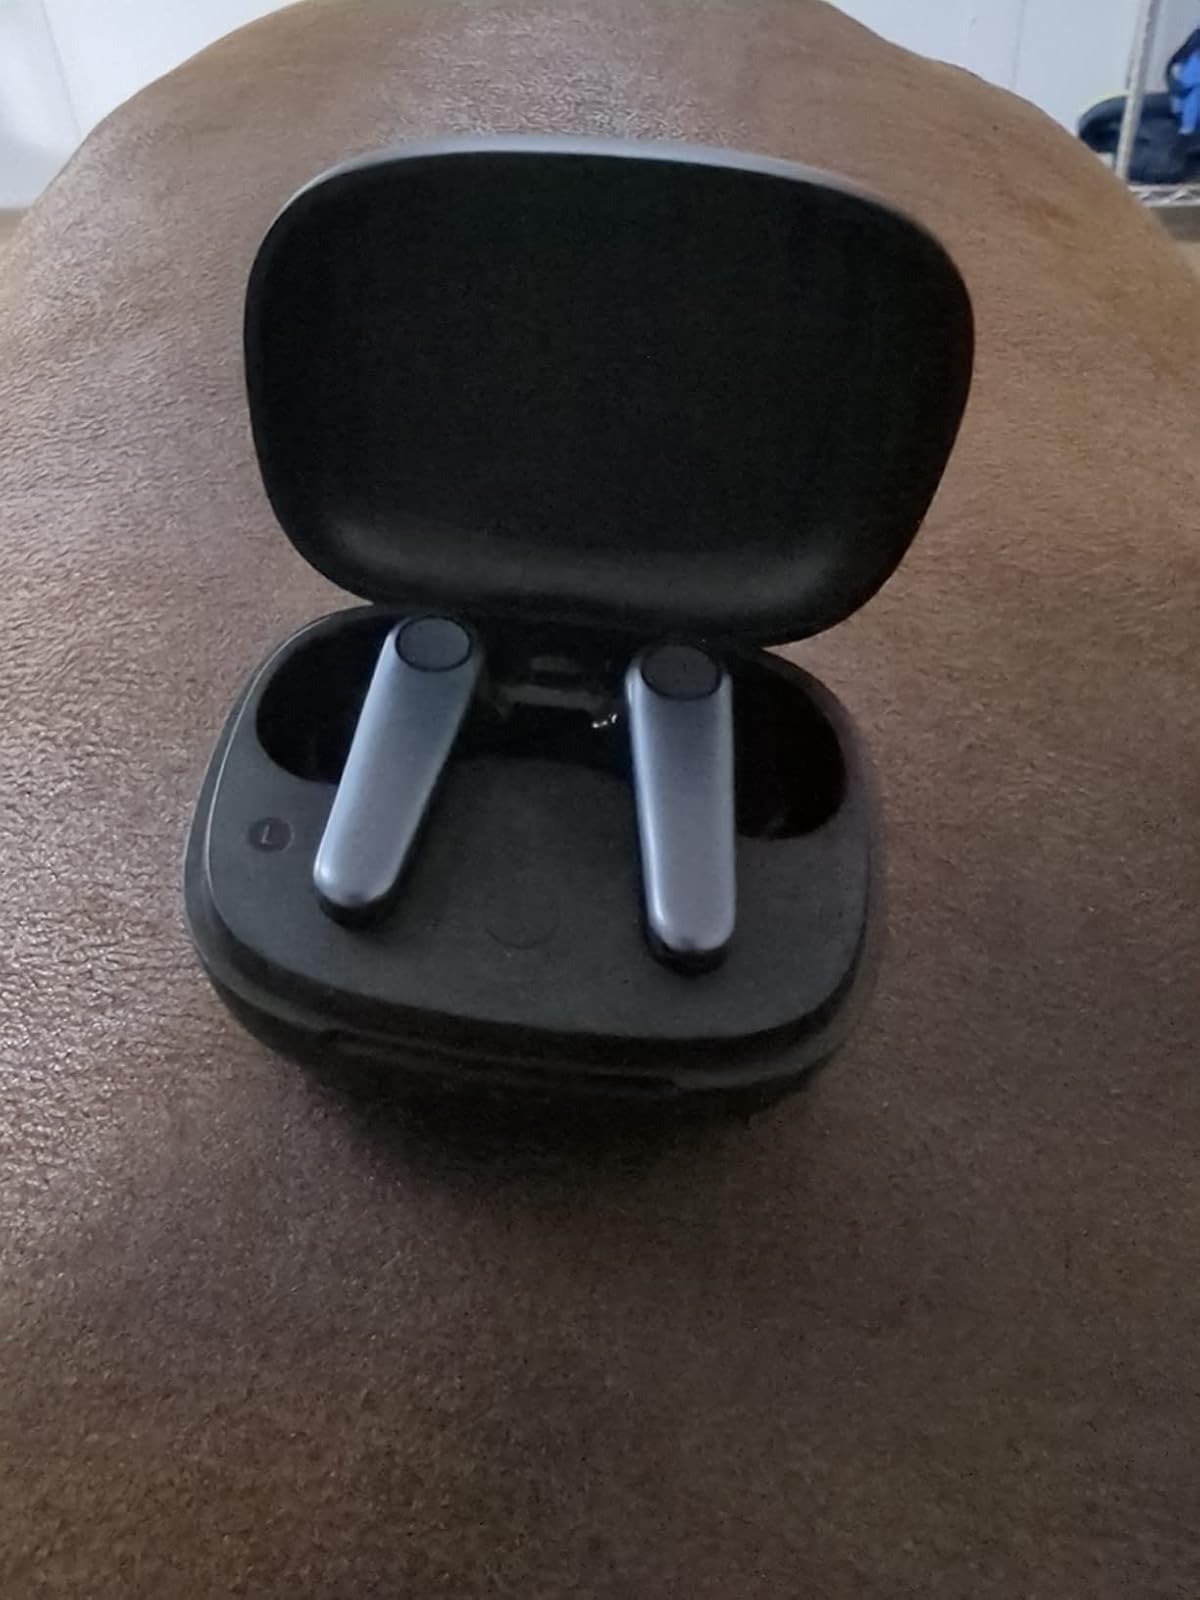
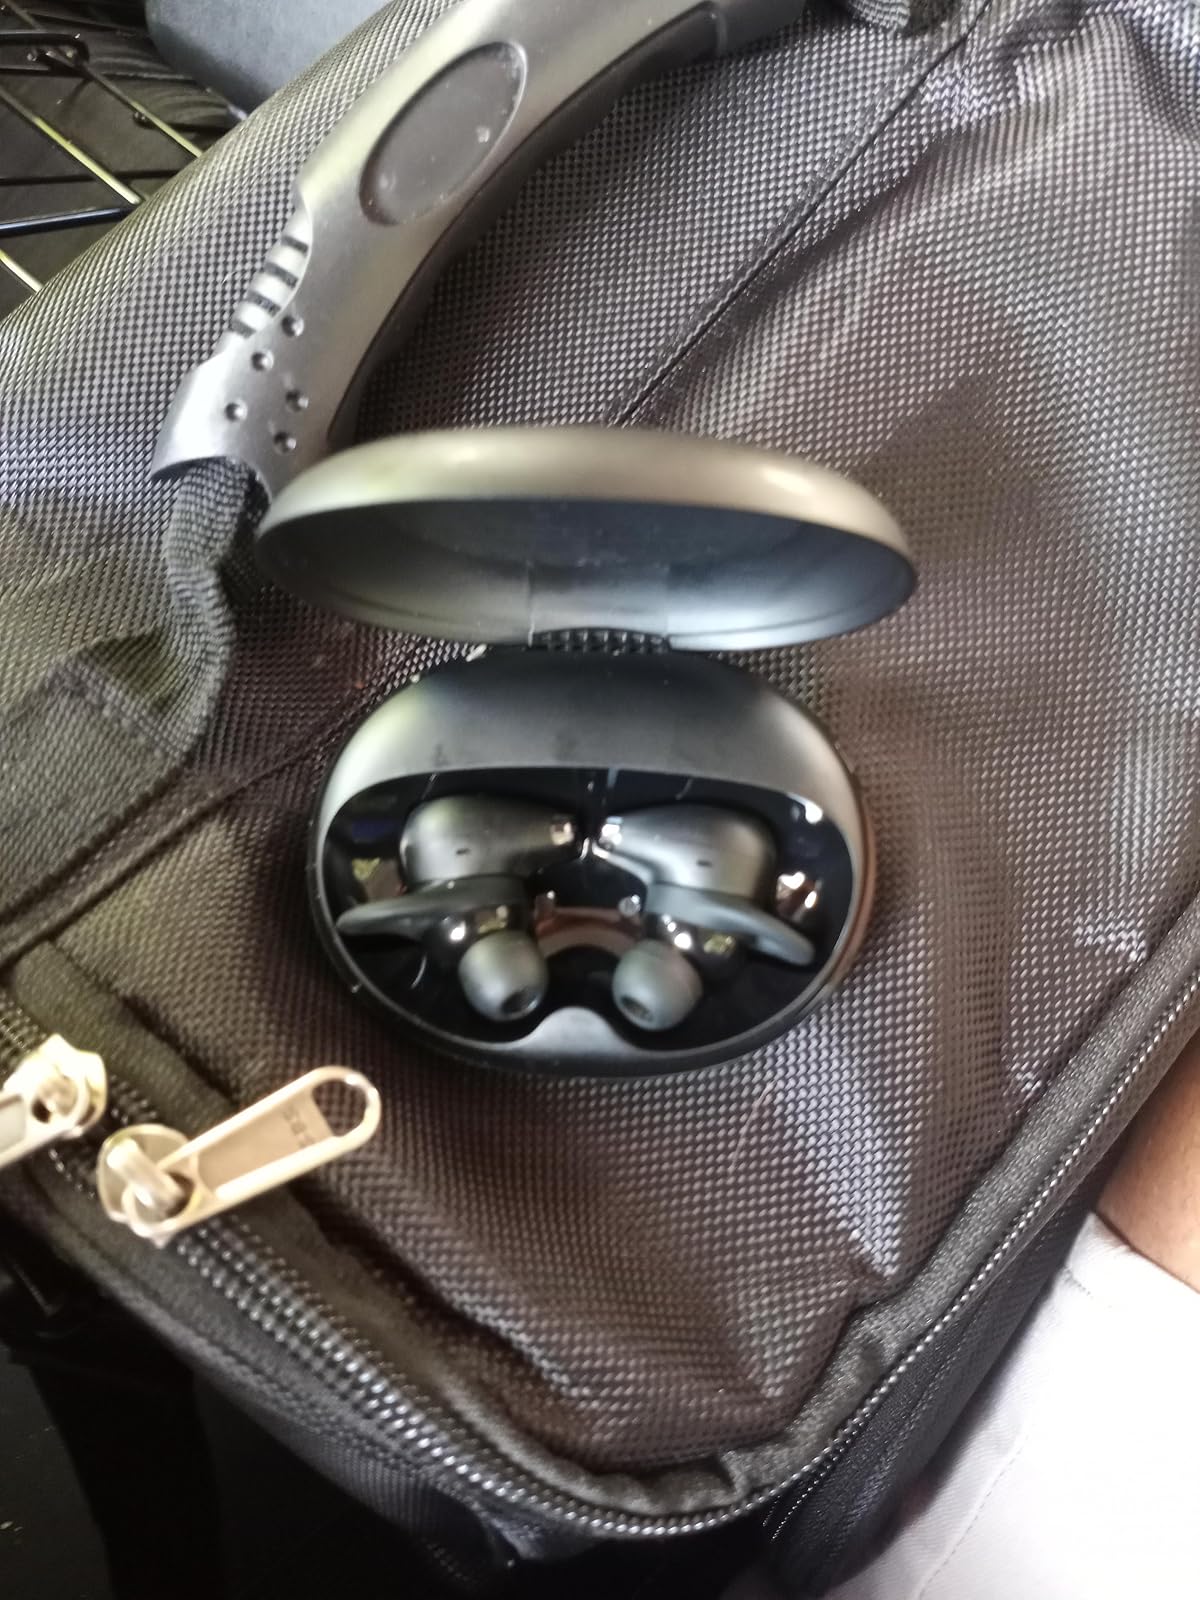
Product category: earbuds
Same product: no